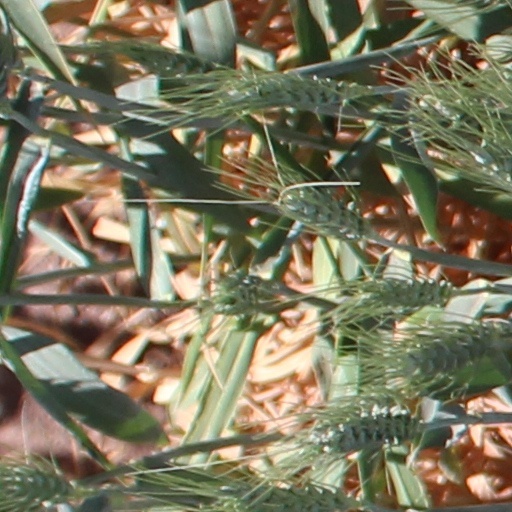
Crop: wheat